Northern Wei

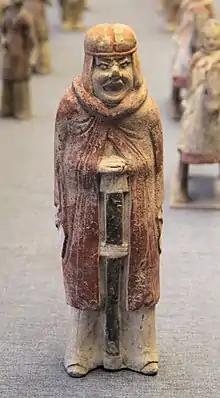
Northern Wei officer. Tomb statuette, Luoyang Museum.

War between Northern Wei and Han-ruled Liu Song dynasty broke out while the former had not yet unified northern China. Emperor Wu of Song while still a Jin dynasty general, had conquered both Southern Yan in 410 and Later Qin in 417, pushing Jin frontiers further north into Wei territories. He then usurped the Jin throne and created the Song dynasty. After hearing the death of the Song emperor Wu in 422, Wei's emperor Mingyuan broke off relations with Song and sent troops to invade its southern neighbor. His plan is to seize three major cities south of the Yellow River: Luoyang, Hulao, and Huatai. Sizhou (司州, central Henan) and Yanzhou (兗州, modern western Shandong) and most cities in Song's Qing Province (青州, modern central and eastern Shandong) fell to the Wei army. The Liu Song general Tan Daoji commanded an army to try to save those cities and were able to hold Dongyang (東陽, in modern Qingzhou, Shandong), the capital of Qingzhou province. Northern Wei troops were eventually forced to withdraw after food supplies ran out. Wei forces also stalled in their siege of Hulao, defended by the capable Liu Song general Mao Dezu (毛德祖), but were meanwhile able to capture Luoyang and Xuchang (許昌, in modern Xuchang, Henan) in spring 423, cutting off the path of any Liu Song relief force for Hulao. In summer 423, Hulao fell. The campaign then ceased, with Northern Wei now in control of much of modern Henan and western Shandong.